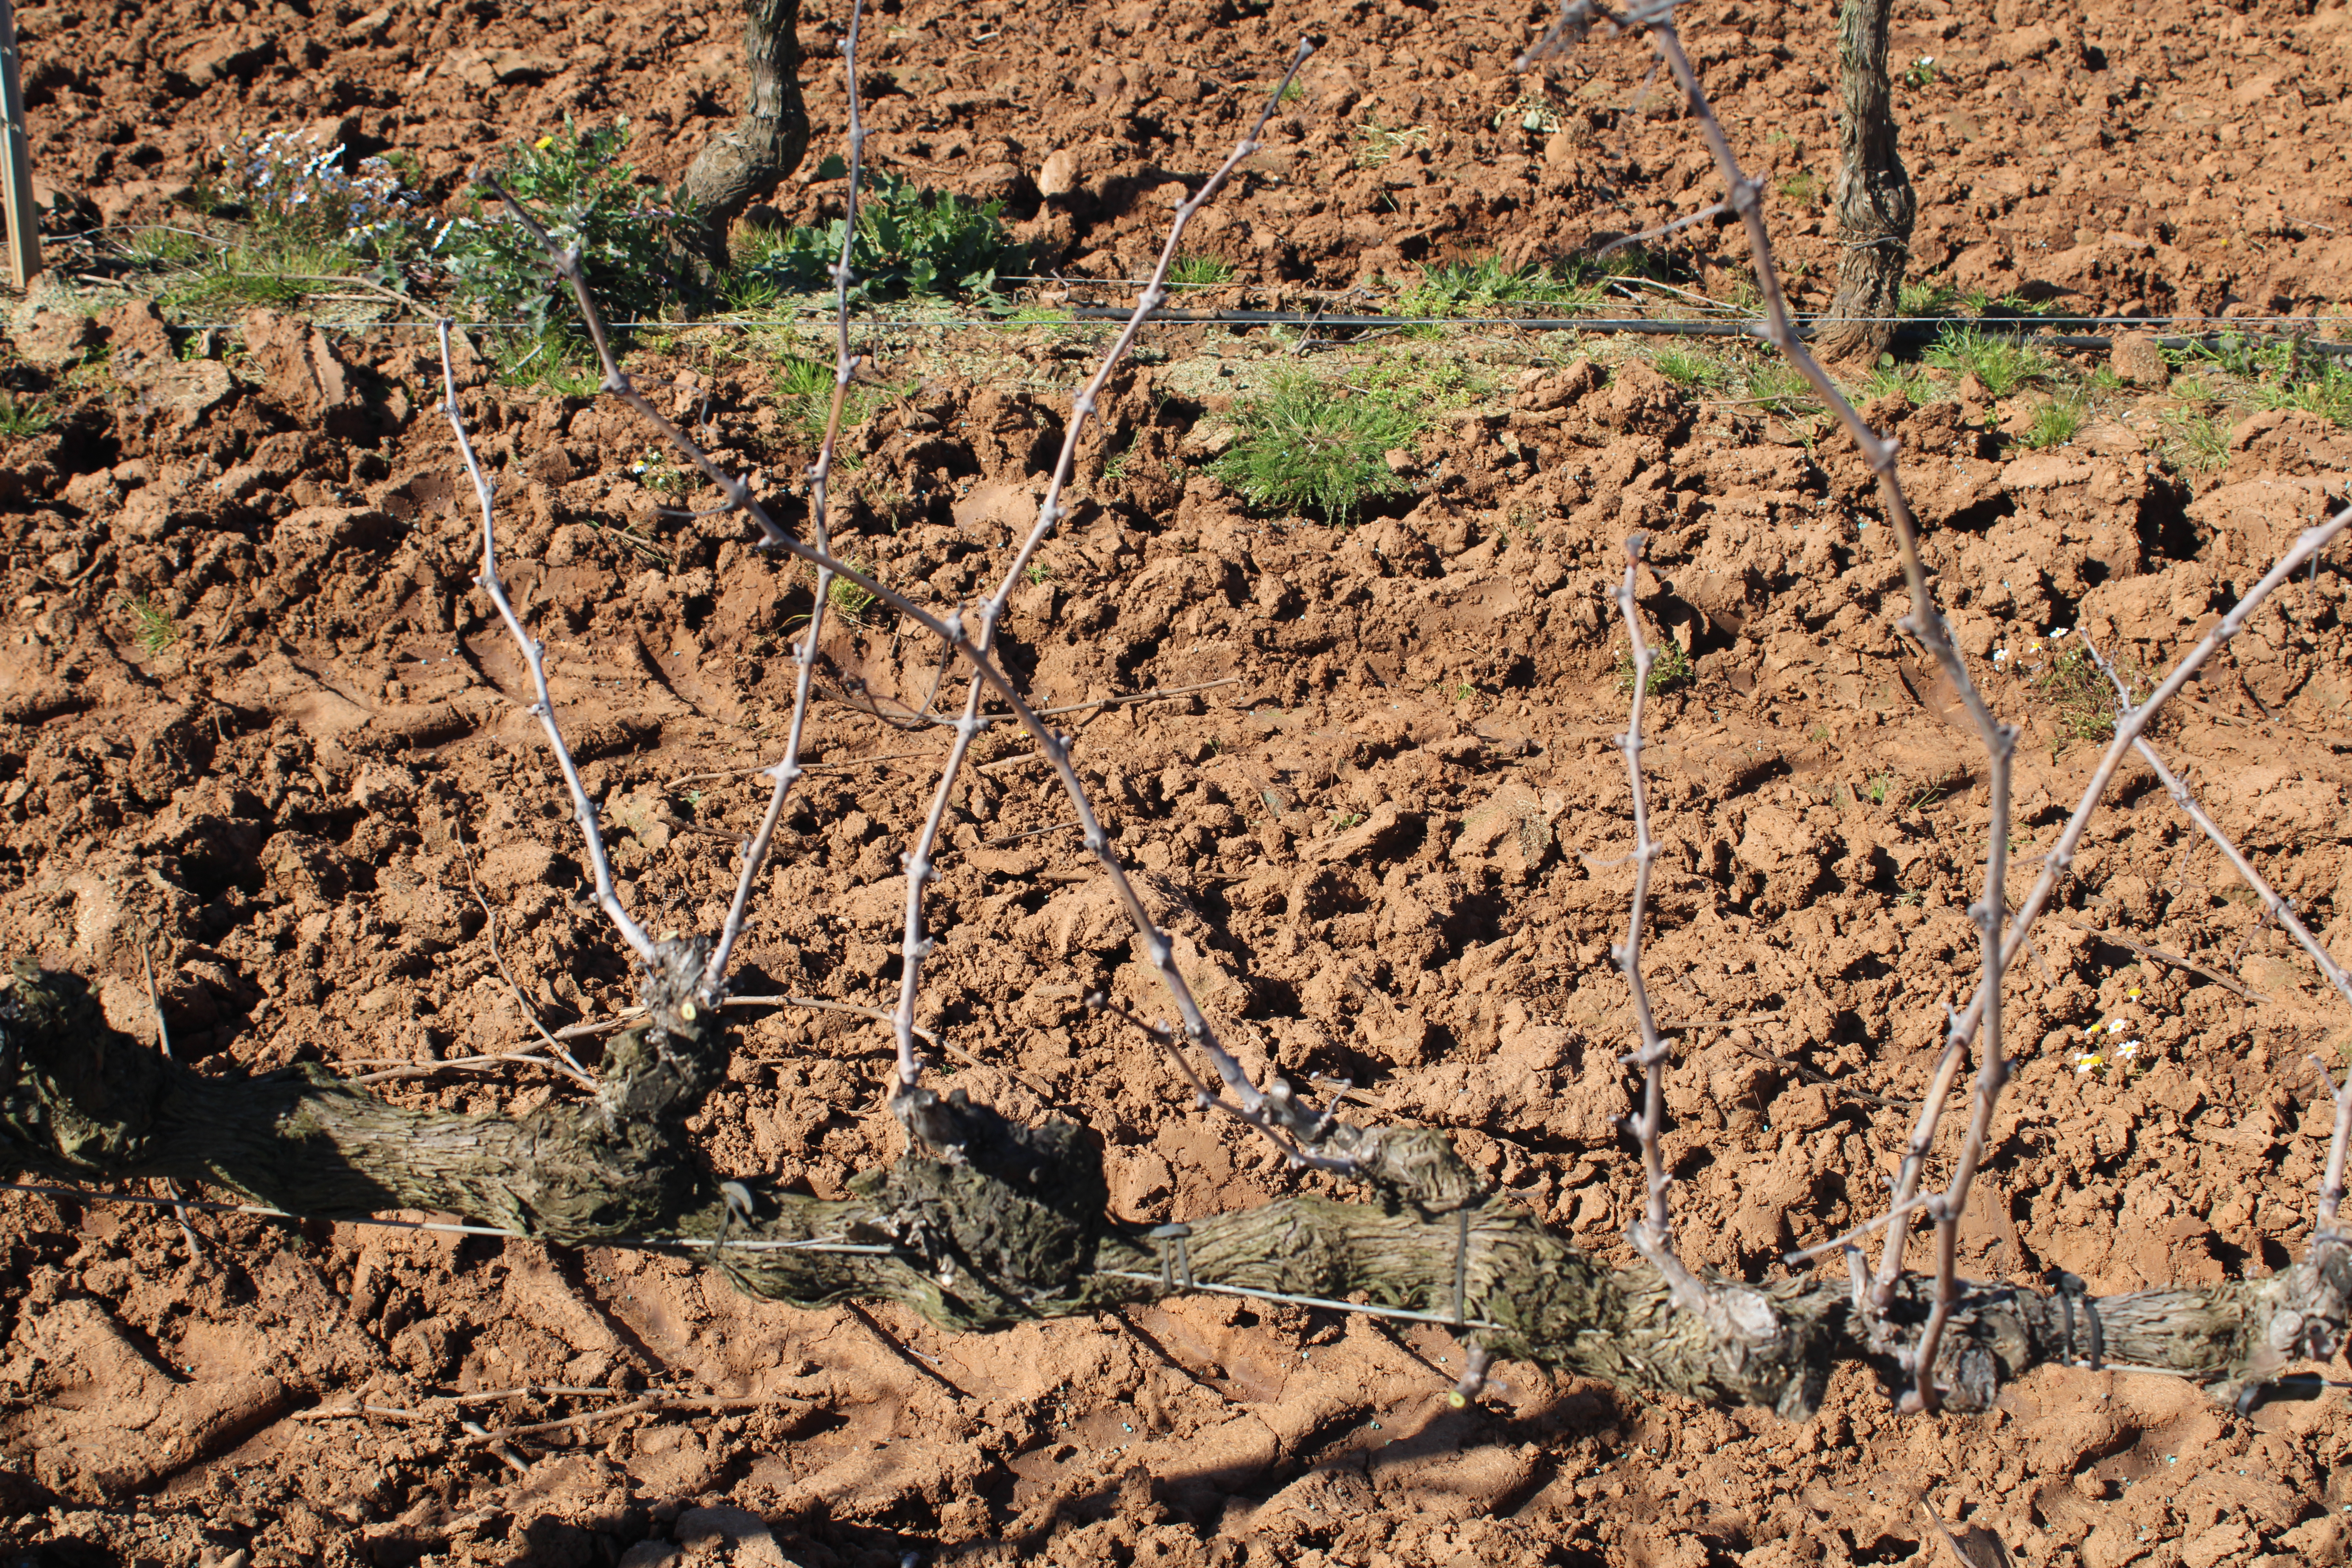
Unpruned shoots: 10
Pruned shoots: 0
Trunks: 1